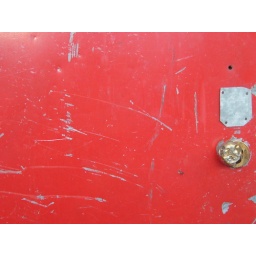
Painted doors...another passion of mine..this red door was in the back alley, well worn and scratched..